Ron Hornaday Jr.

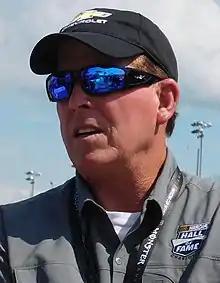
Hornaday at Darlington Raceway in 2017

Ronald Lee Hornaday Jr. (born June 20, 1958) is an American former professional stock car racing driver and businessman. He currently owns Team Hornaday Development, a driver development program, as well as Hornaday Race Cars, a Dirt Modified chassis builder. He is also the father of former NASCAR driver Ronnie Hornaday and son of the late Ron Hornaday Sr., a two-time NASCAR Winston West Series Champion. Hornaday himself is a four-time champion in the NASCAR Truck Series, his most recent coming in 2009 and is a NASCAR Featherlite Southwest Tour Champion. He was noticed by Dale Earnhardt while participating in the NASCAR Winter Heat on TNN.